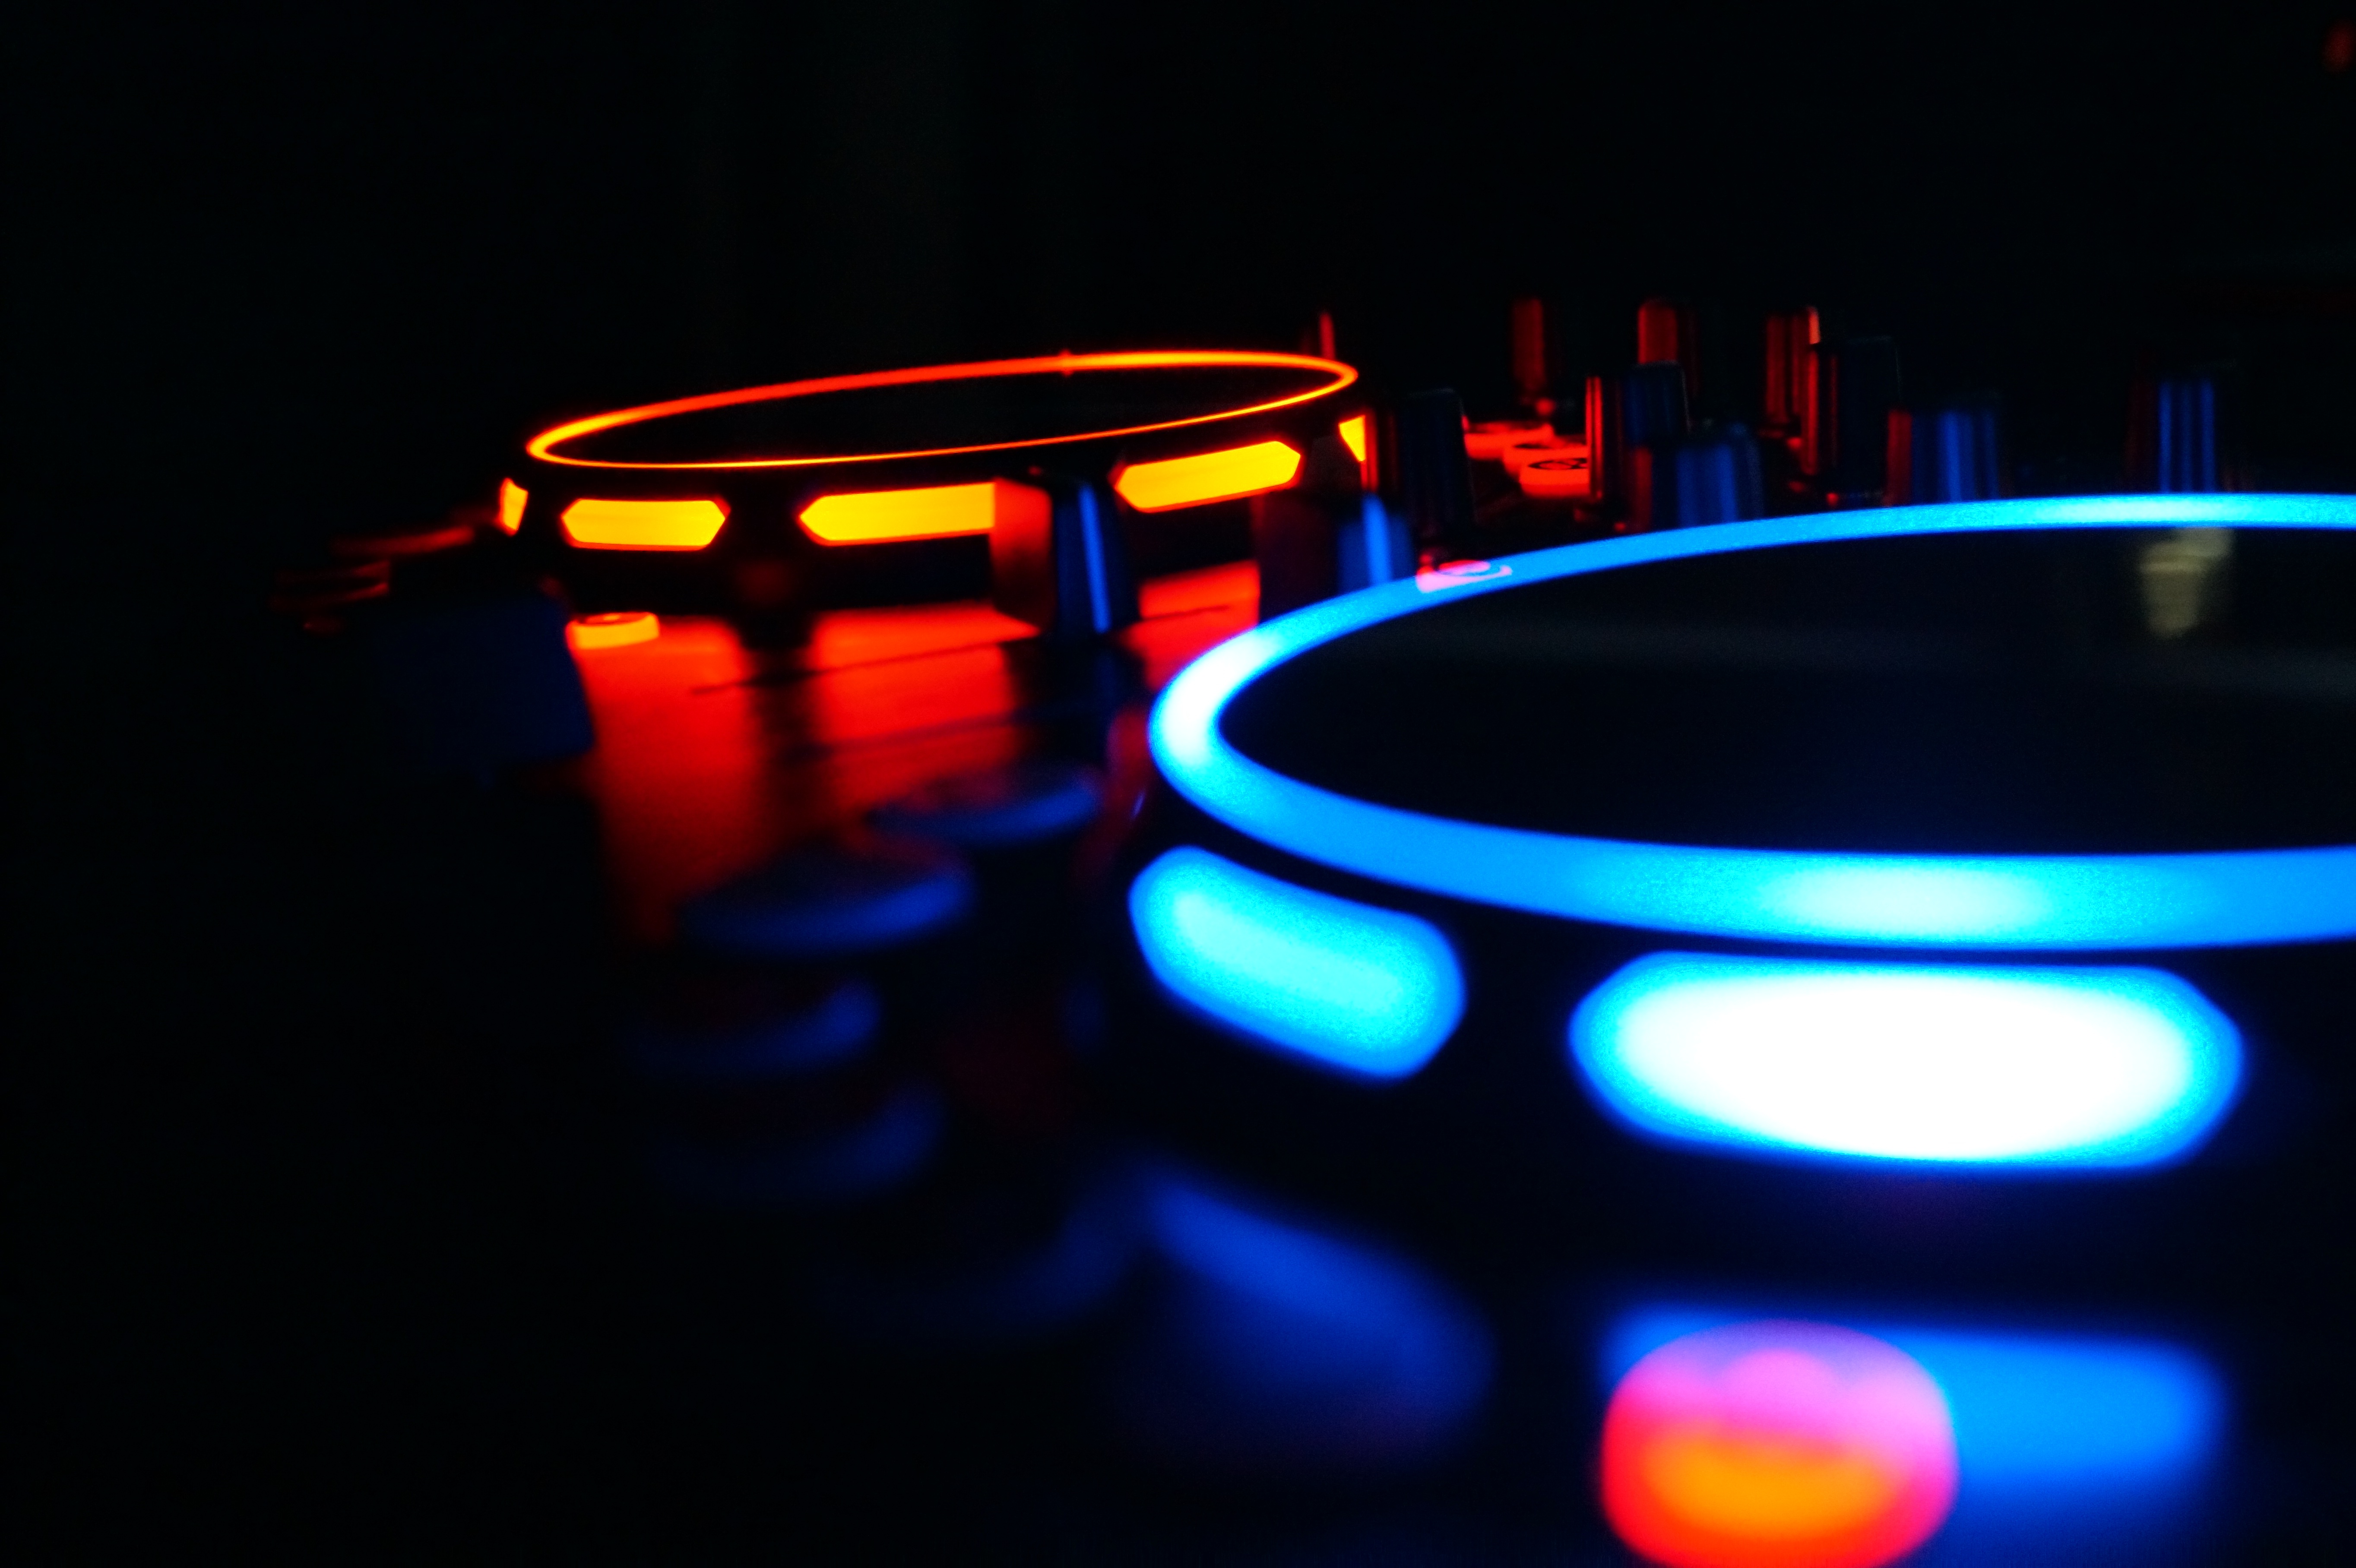
light, darkness, signage, lighting, circle, neon, neon sign, shape